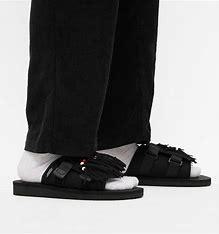
Brand: Suicoke
Model: 100